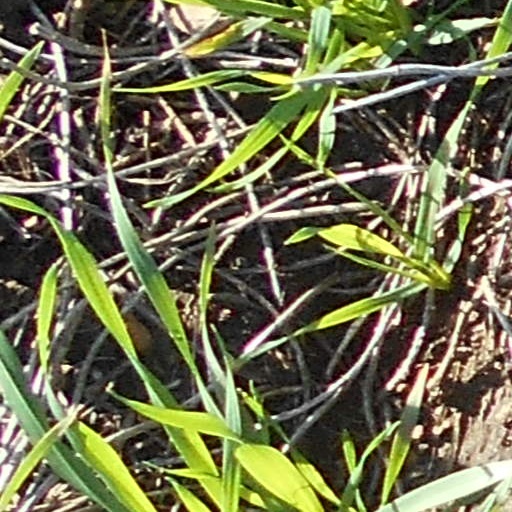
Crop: wheat